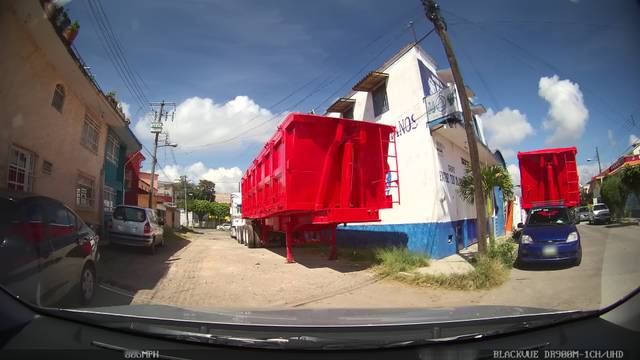
Region: Mexico
Coordinates: 19.554, -96.916